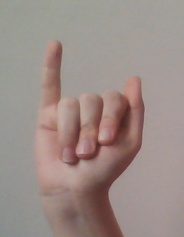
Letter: meem